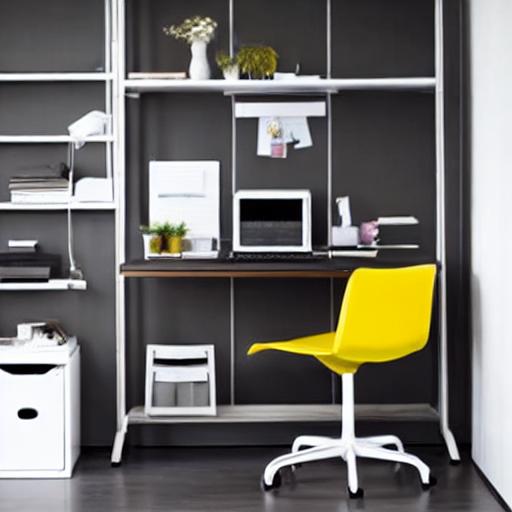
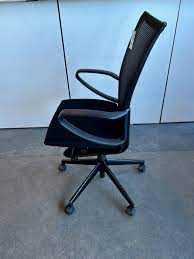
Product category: items_chair
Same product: no